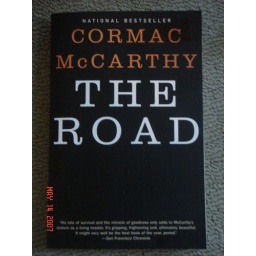
Got this book today...'The Road,' by Cormac McCarthy...it's about a father and son and their journey...I'm looking forward to it...